Šaban Šaulić

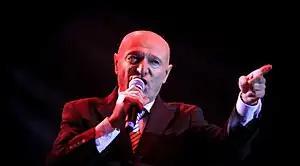
Šaulić performing in Sofia in March 2016.

Šaban Šaulić (6 September 1951 – 17 February 2019) was a Serbian and Yugoslav folk singer. Renowned for his refined baritone vocals and performances characterised by emotional intensity and crowd interaction, his career spanning over five decades has enjoyed both critical and commercial success. He is referred to as the "King of Folk Music" (""kralj narodne muzike"").